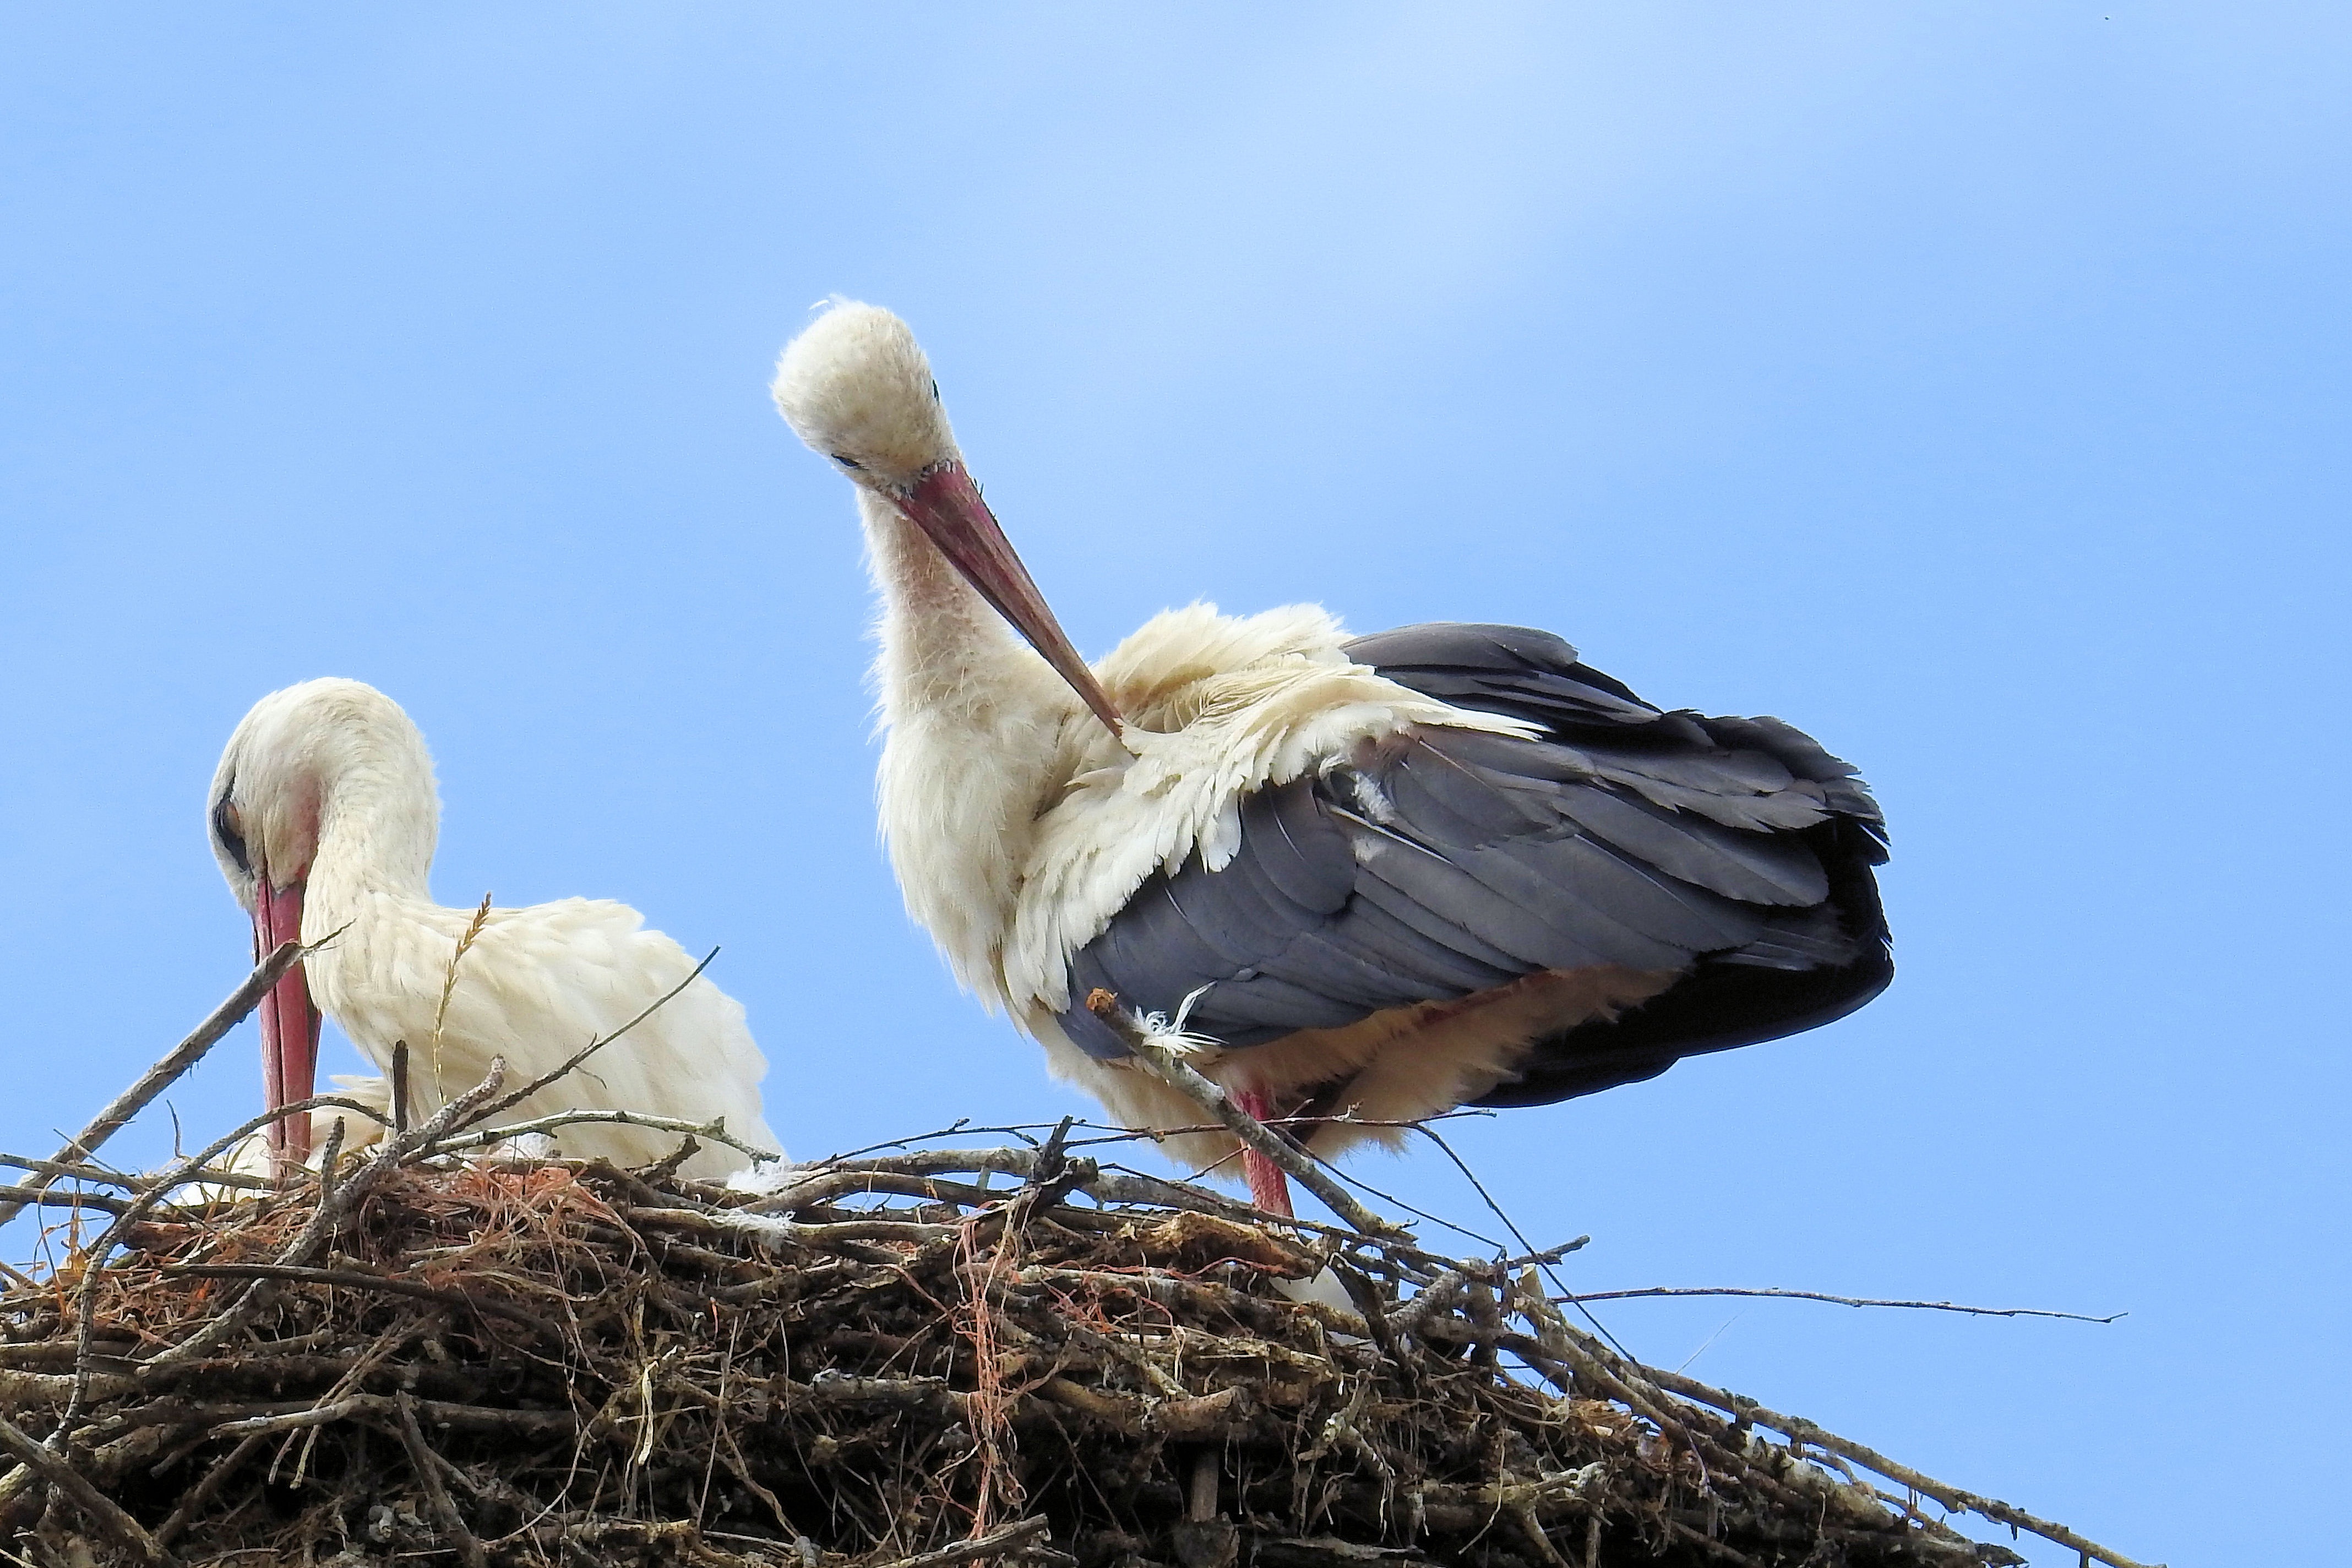
bird, wing, wildlife, beak, feather, fauna, stork, vertebrate, nest, sky blue, white stork, storks, stork couple, storchennest, ciconiiformes